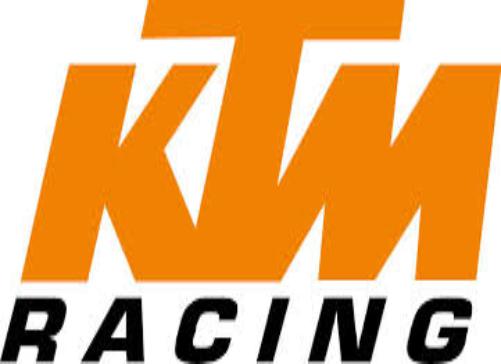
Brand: KTM
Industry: Transportation